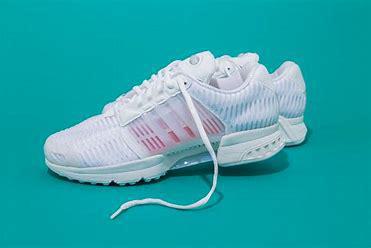
Brand: adidas
Model: Climacool